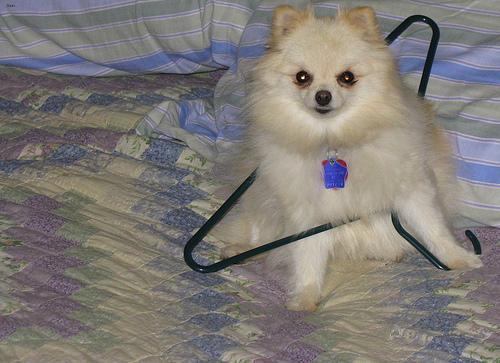
pomeranian